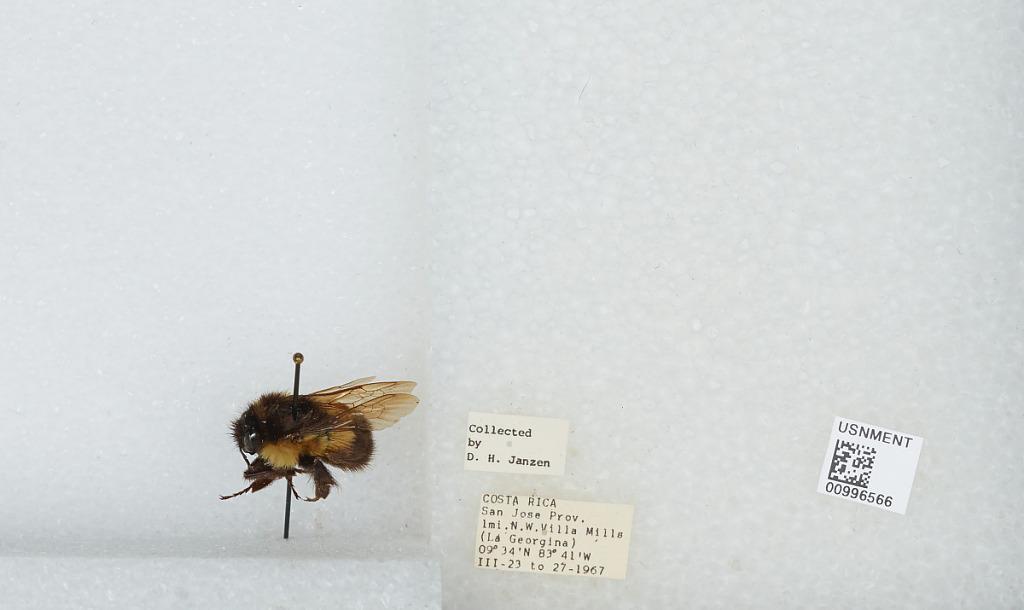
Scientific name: Bombus (Pyrobombus) ephippiatus (Say)
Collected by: D. Janzen
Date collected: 1967-5-23
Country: Costa Rica
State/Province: San Jose
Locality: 1 mile northwest of Villa Mills (La Georgina)
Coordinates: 9.5583, -83.7239